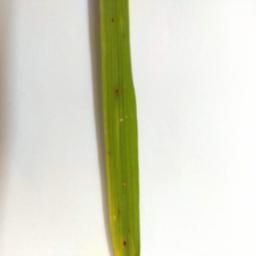
Label: Rice___Brown_Spot